Relativity (Star Trek: Voyager)

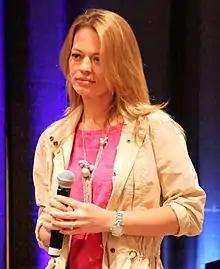
Jeri Ryan, at a "Star Trek" convention in 2010. She plays the main character of this episode, Voyager crew, Seven of Nine.

"Screen Rant" said this was the tenth-best episode of "Star Trek: Voyager", based on IMDb rating of 8.6 out of 10. io9 ranked this one of the "must watch" episodes from the series.